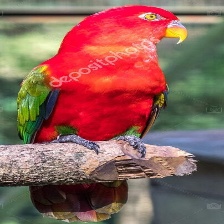
Species: CHATTERING LORY
Scientific name: LORIUS GARRULUS
ImageNet parent category: lorikeet